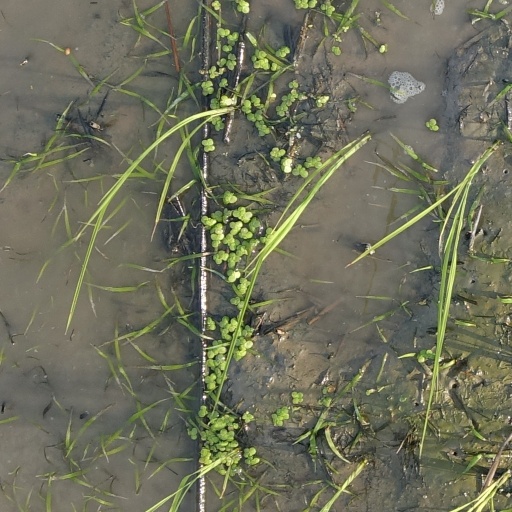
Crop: rice